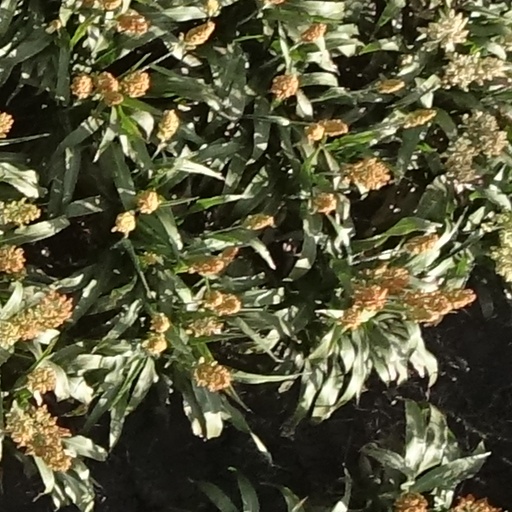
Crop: sorghum